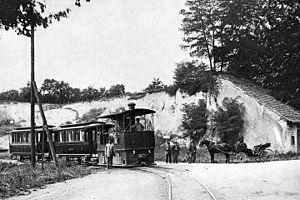
Train du Tramway Mühlhausen–Ensisheim–Wittenheim (SMEW) à l'arrêt du Hohle Berg (aujourd'hui intersection de la rue de la République et de la rue de l'Irrigation) à Pfastatt.
La Société suisse de construction de locomotives et de machines, en allemand Schweizerische Lokomotiv- und Maschinenfabrik, était une société suisse pour la construction de locomotives, créée à Winterthour en 1871. Sa production est constituée surtout de locomotives à crémaillère, spécialement étudiées pour les chemins de fer de montagne.
La Société anonyme du tramway de Mulhouse à Ensisheim et Wittenheim est une société d'origine suisse: Strassenbahnen Mülhausen - Ensisheim und Wittenheim Aktiengesellschaft. Elle est créée en 1885 pour exploiter le réseau de tramways suburbains de Mulhouse.
L'ancien tramway de Mulhouse est un réseau de tramway urbain et suburbain qui a fonctionné dans la ville de Mulhouse entre 1882 et 1956.